Wonders of the World

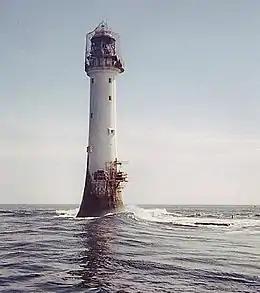
Bell Rock Lighthouse

The list of "Seven Wonders of the Underwater World" was drawn up by CEDAM International, an American-based non-profit group for divers that is dedicated to ocean preservation and research. In 1989, CEDAM brought together a panel of marine scientists, including Eugenie Clark, to choose underwater areas which they considered worthy of protection. The results were announced at The National Aquarium in Washington, D.C., by actor Lloyd Bridges, star of TV's "Sea Hunt":